Roman metallurgy

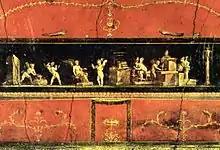
Mural in the House of the Vettii in Pompeii depicting cupids using the tools and techniques of Roman goldsmiths

Iberia (modern Spain and Portugal) was possibly the Roman province richest in mineral ore, containing deposits of gold, silver, copper, tin, lead, iron, and mercury. From its acquisition after the Second Punic War to the Fall of Rome, Iberia continued to produce a significant amount of Roman metals.